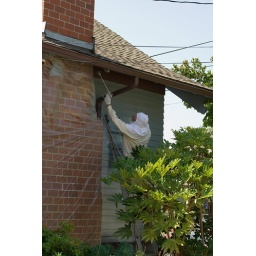
Jeff, in full gear, sprays away at the house with blue paint.